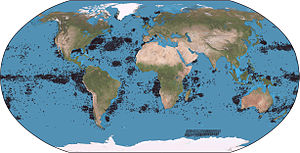
Kaskelothval
Udbredelse af kaskelot
Udbredelse af kaskelot
Kaskelothvalen, eller blot kaskelot er verdens største tandhval. Kaskelotten findes ved og udenfor kontinentalsoklen i de fleste have over hele verden. Hannerne kan blive op til 20 m og veje op til ca. 55 ton. Hunnerne bliver kun op til 13 m og vejer op til 20 ton.